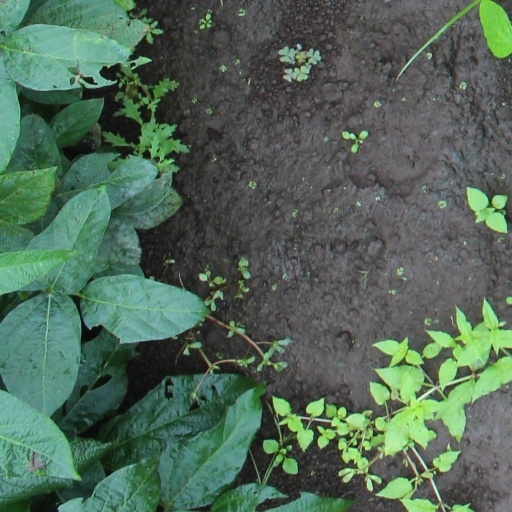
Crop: soybean